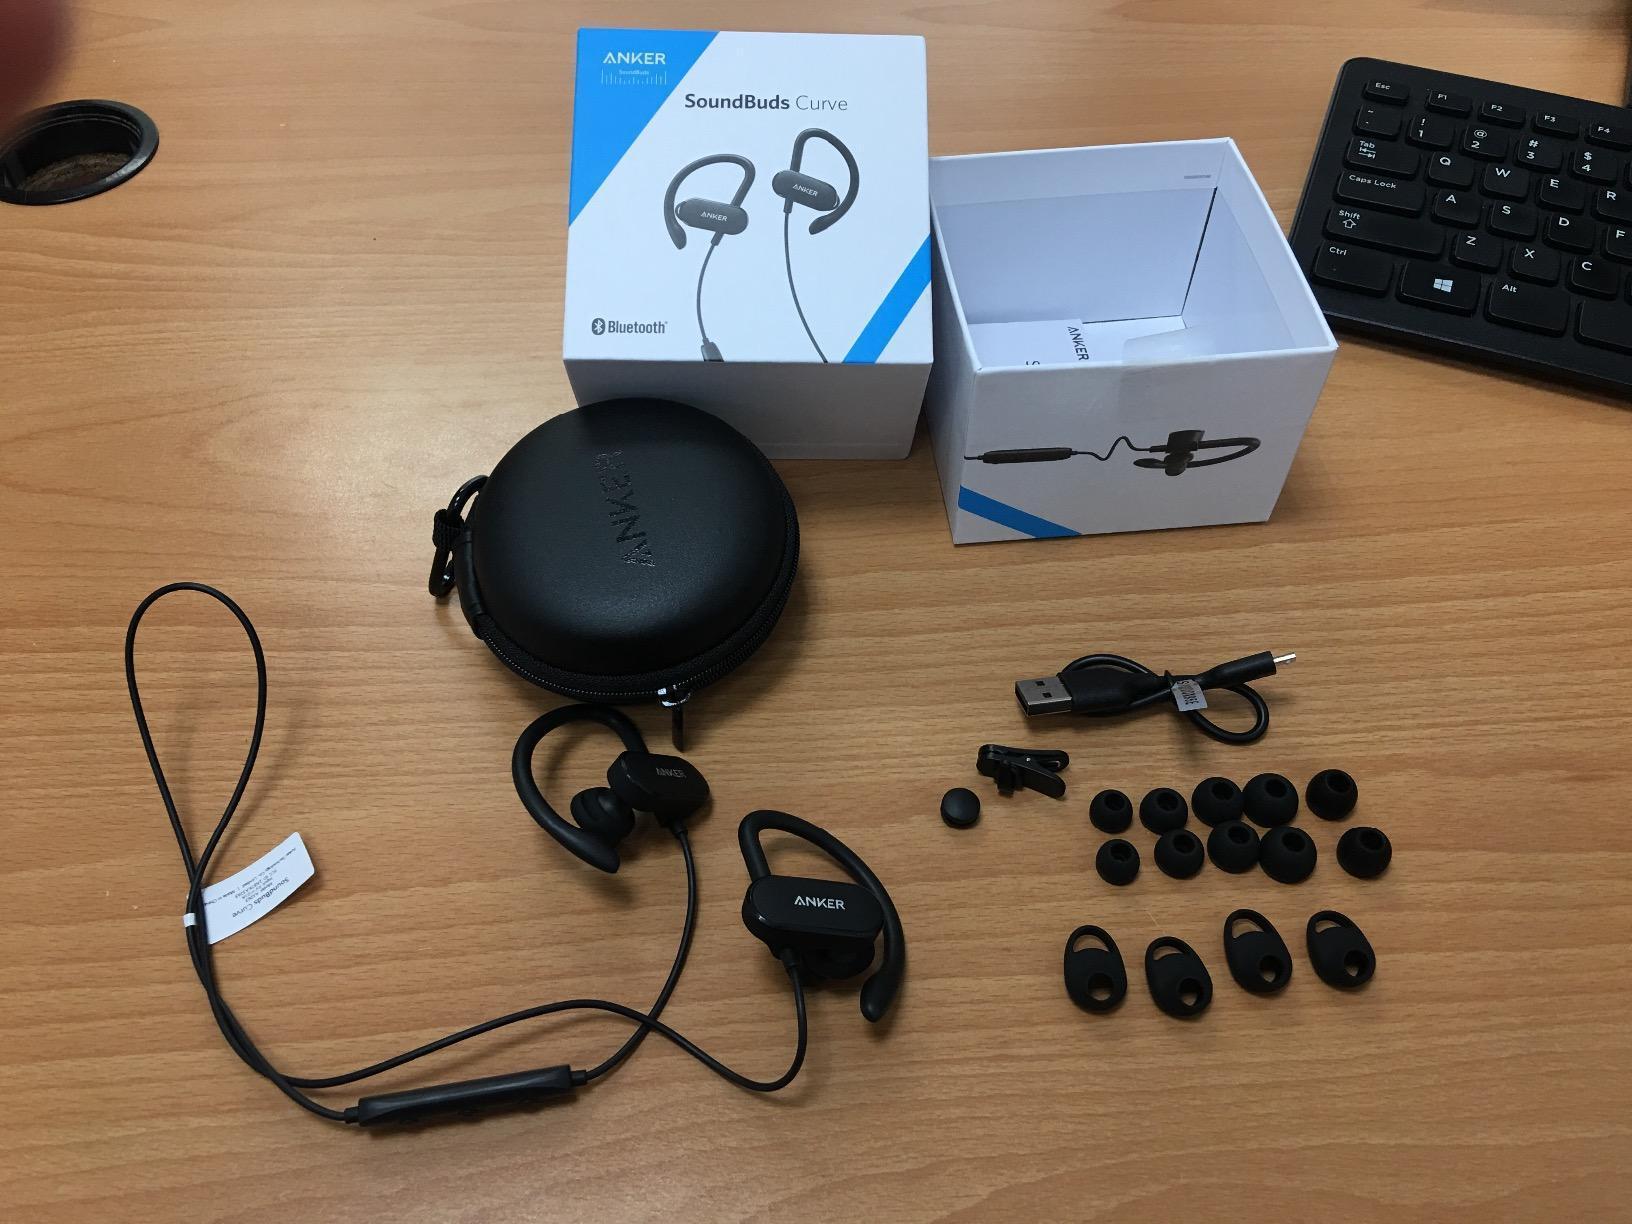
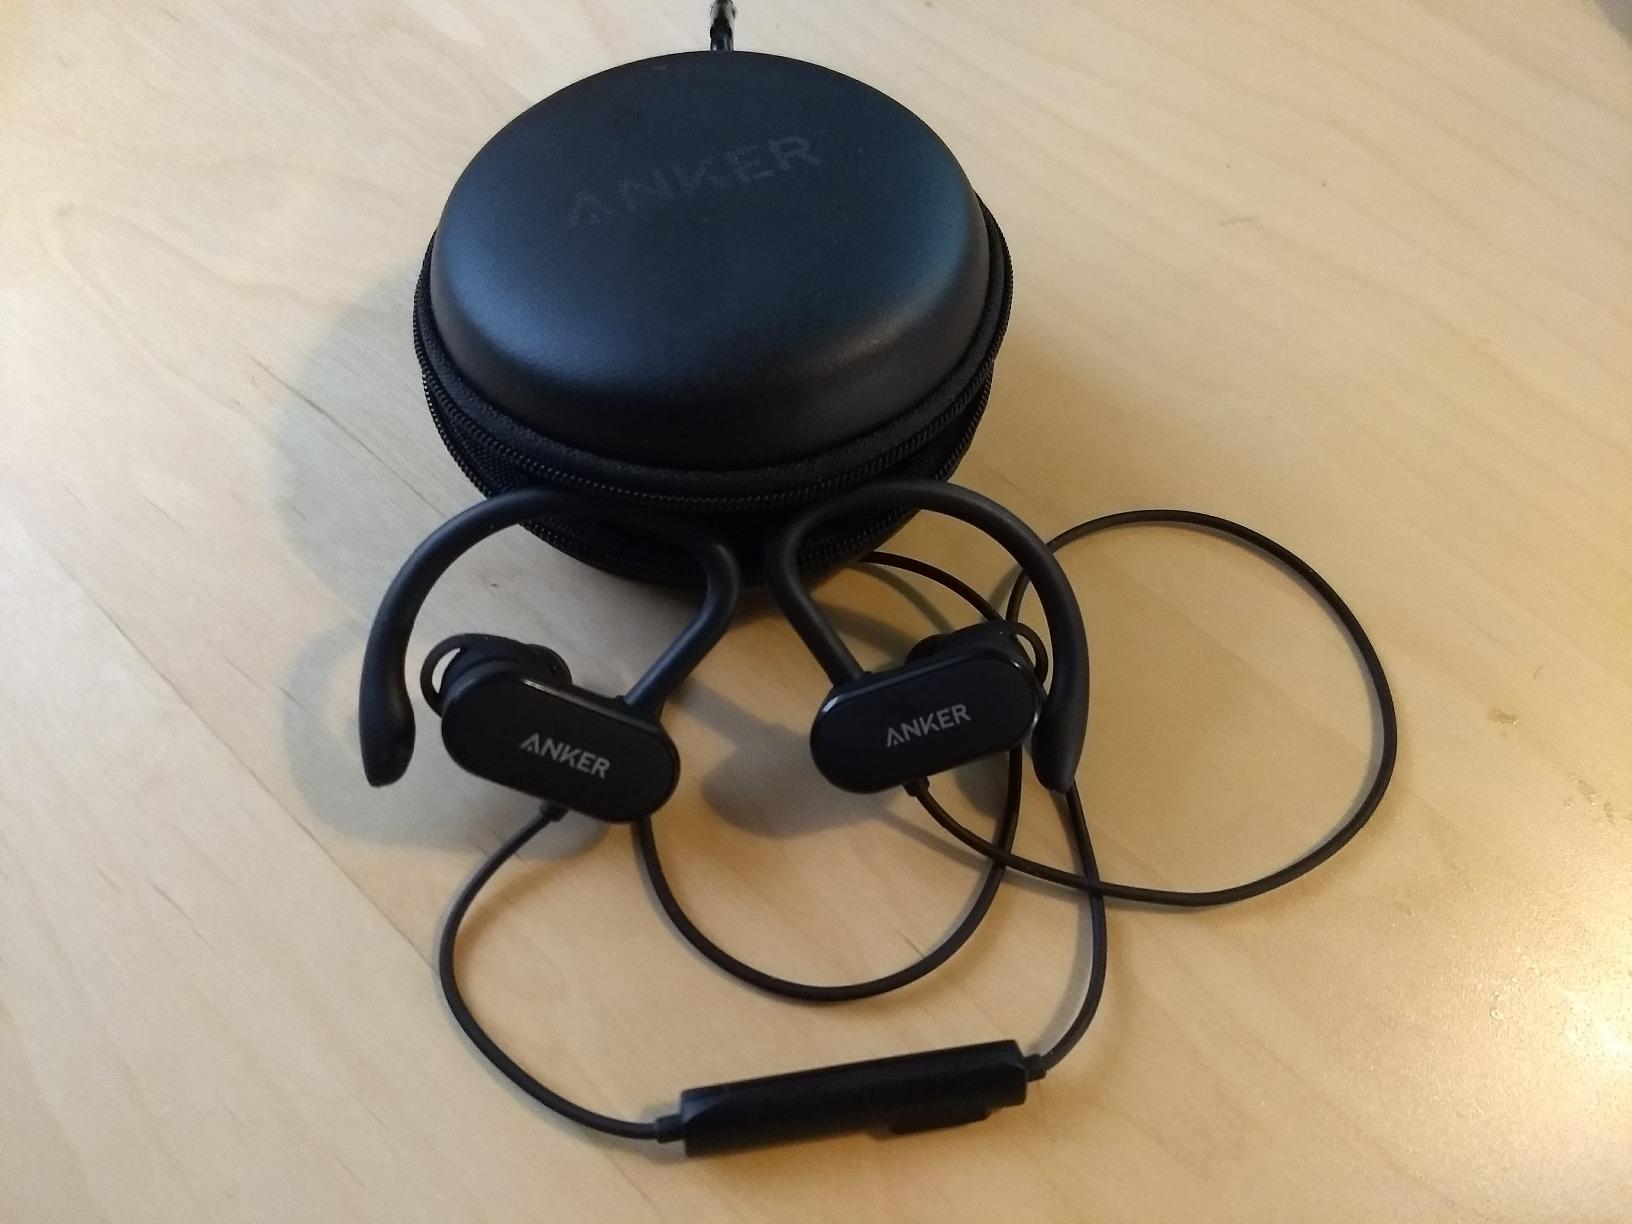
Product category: headphones
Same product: yes